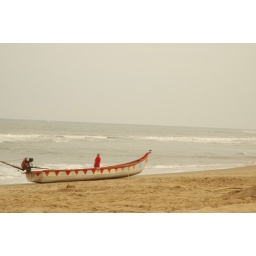
A boat on the eastern coast in Mahabalipurum.